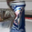
Label: can